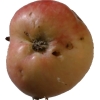
Label: Apple 10